Vagina

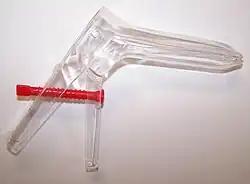
A disposable plastic bi-valved vaginal speculum used in gynecological examination

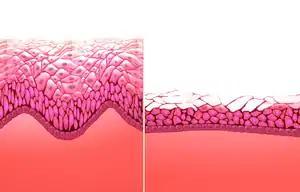
Pre-menopausal vaginal mucosa (left) versus menopausal vaginal mucosa (right)

Vaginal health can be assessed during a pelvic examination, along with the health of most of the organs of the female reproductive system. Such exams may include the Pap test (or cervical smear). In the United States, Pap test screening is recommended starting around 21 years of age until the age of 65. However, other countries do not recommend pap testing in non-sexually active women. Guidelines on frequency vary from every three to five years. Routine pelvic examination on women who are not pregnant and lack symptoms may be more harmful than beneficial. A normal finding during the pelvic exam of a pregnant woman is a bluish tinge to the vaginal wall.